Rope and Skin

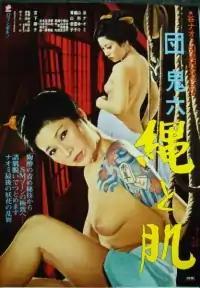
Theatrical poster for "Rope and Skin" (1979)

is a 1979 Japanese film in Nikkatsu's "Roman Porno" series, directed by Shōgorō Nishimura and starring Naomi Tani.